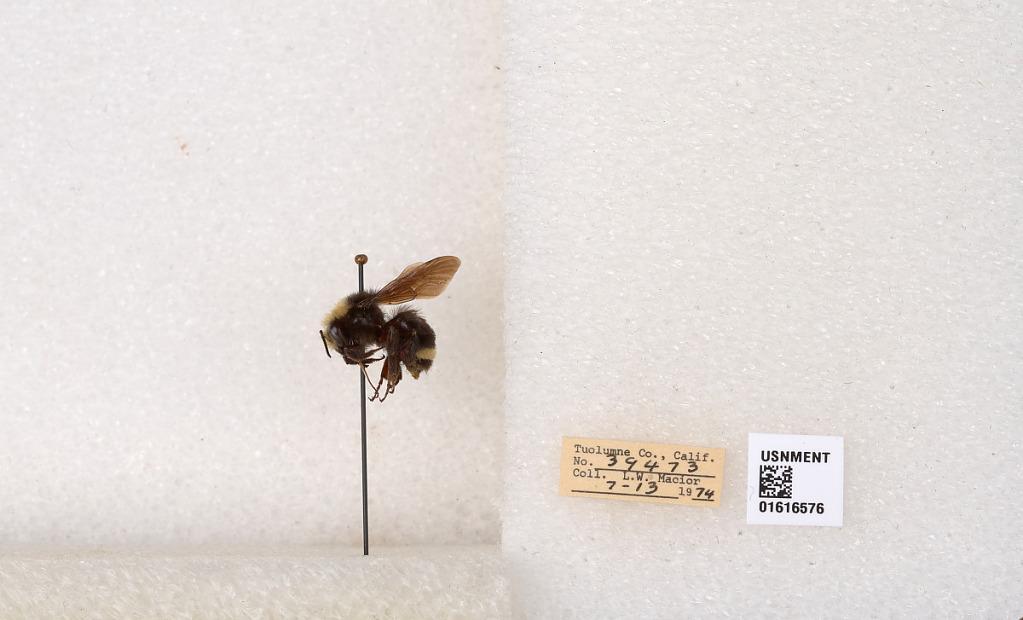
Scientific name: Bombus (Pyrobombus) vosnesenskii Radoszkowski
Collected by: L. Macior
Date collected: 1974-7-13
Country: United States
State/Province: California
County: Tuolumne
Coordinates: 37.9712, -120.228